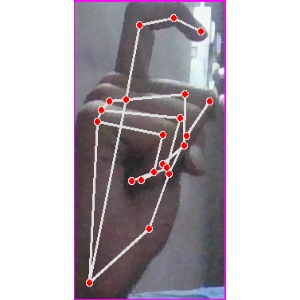
अक्षर: ट